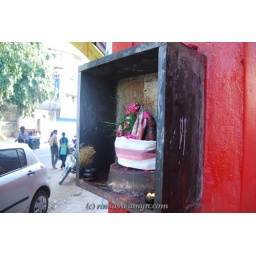
.... he blesses every one in that road. Seen on an house wall near Zam Bazaar, Triplicane.